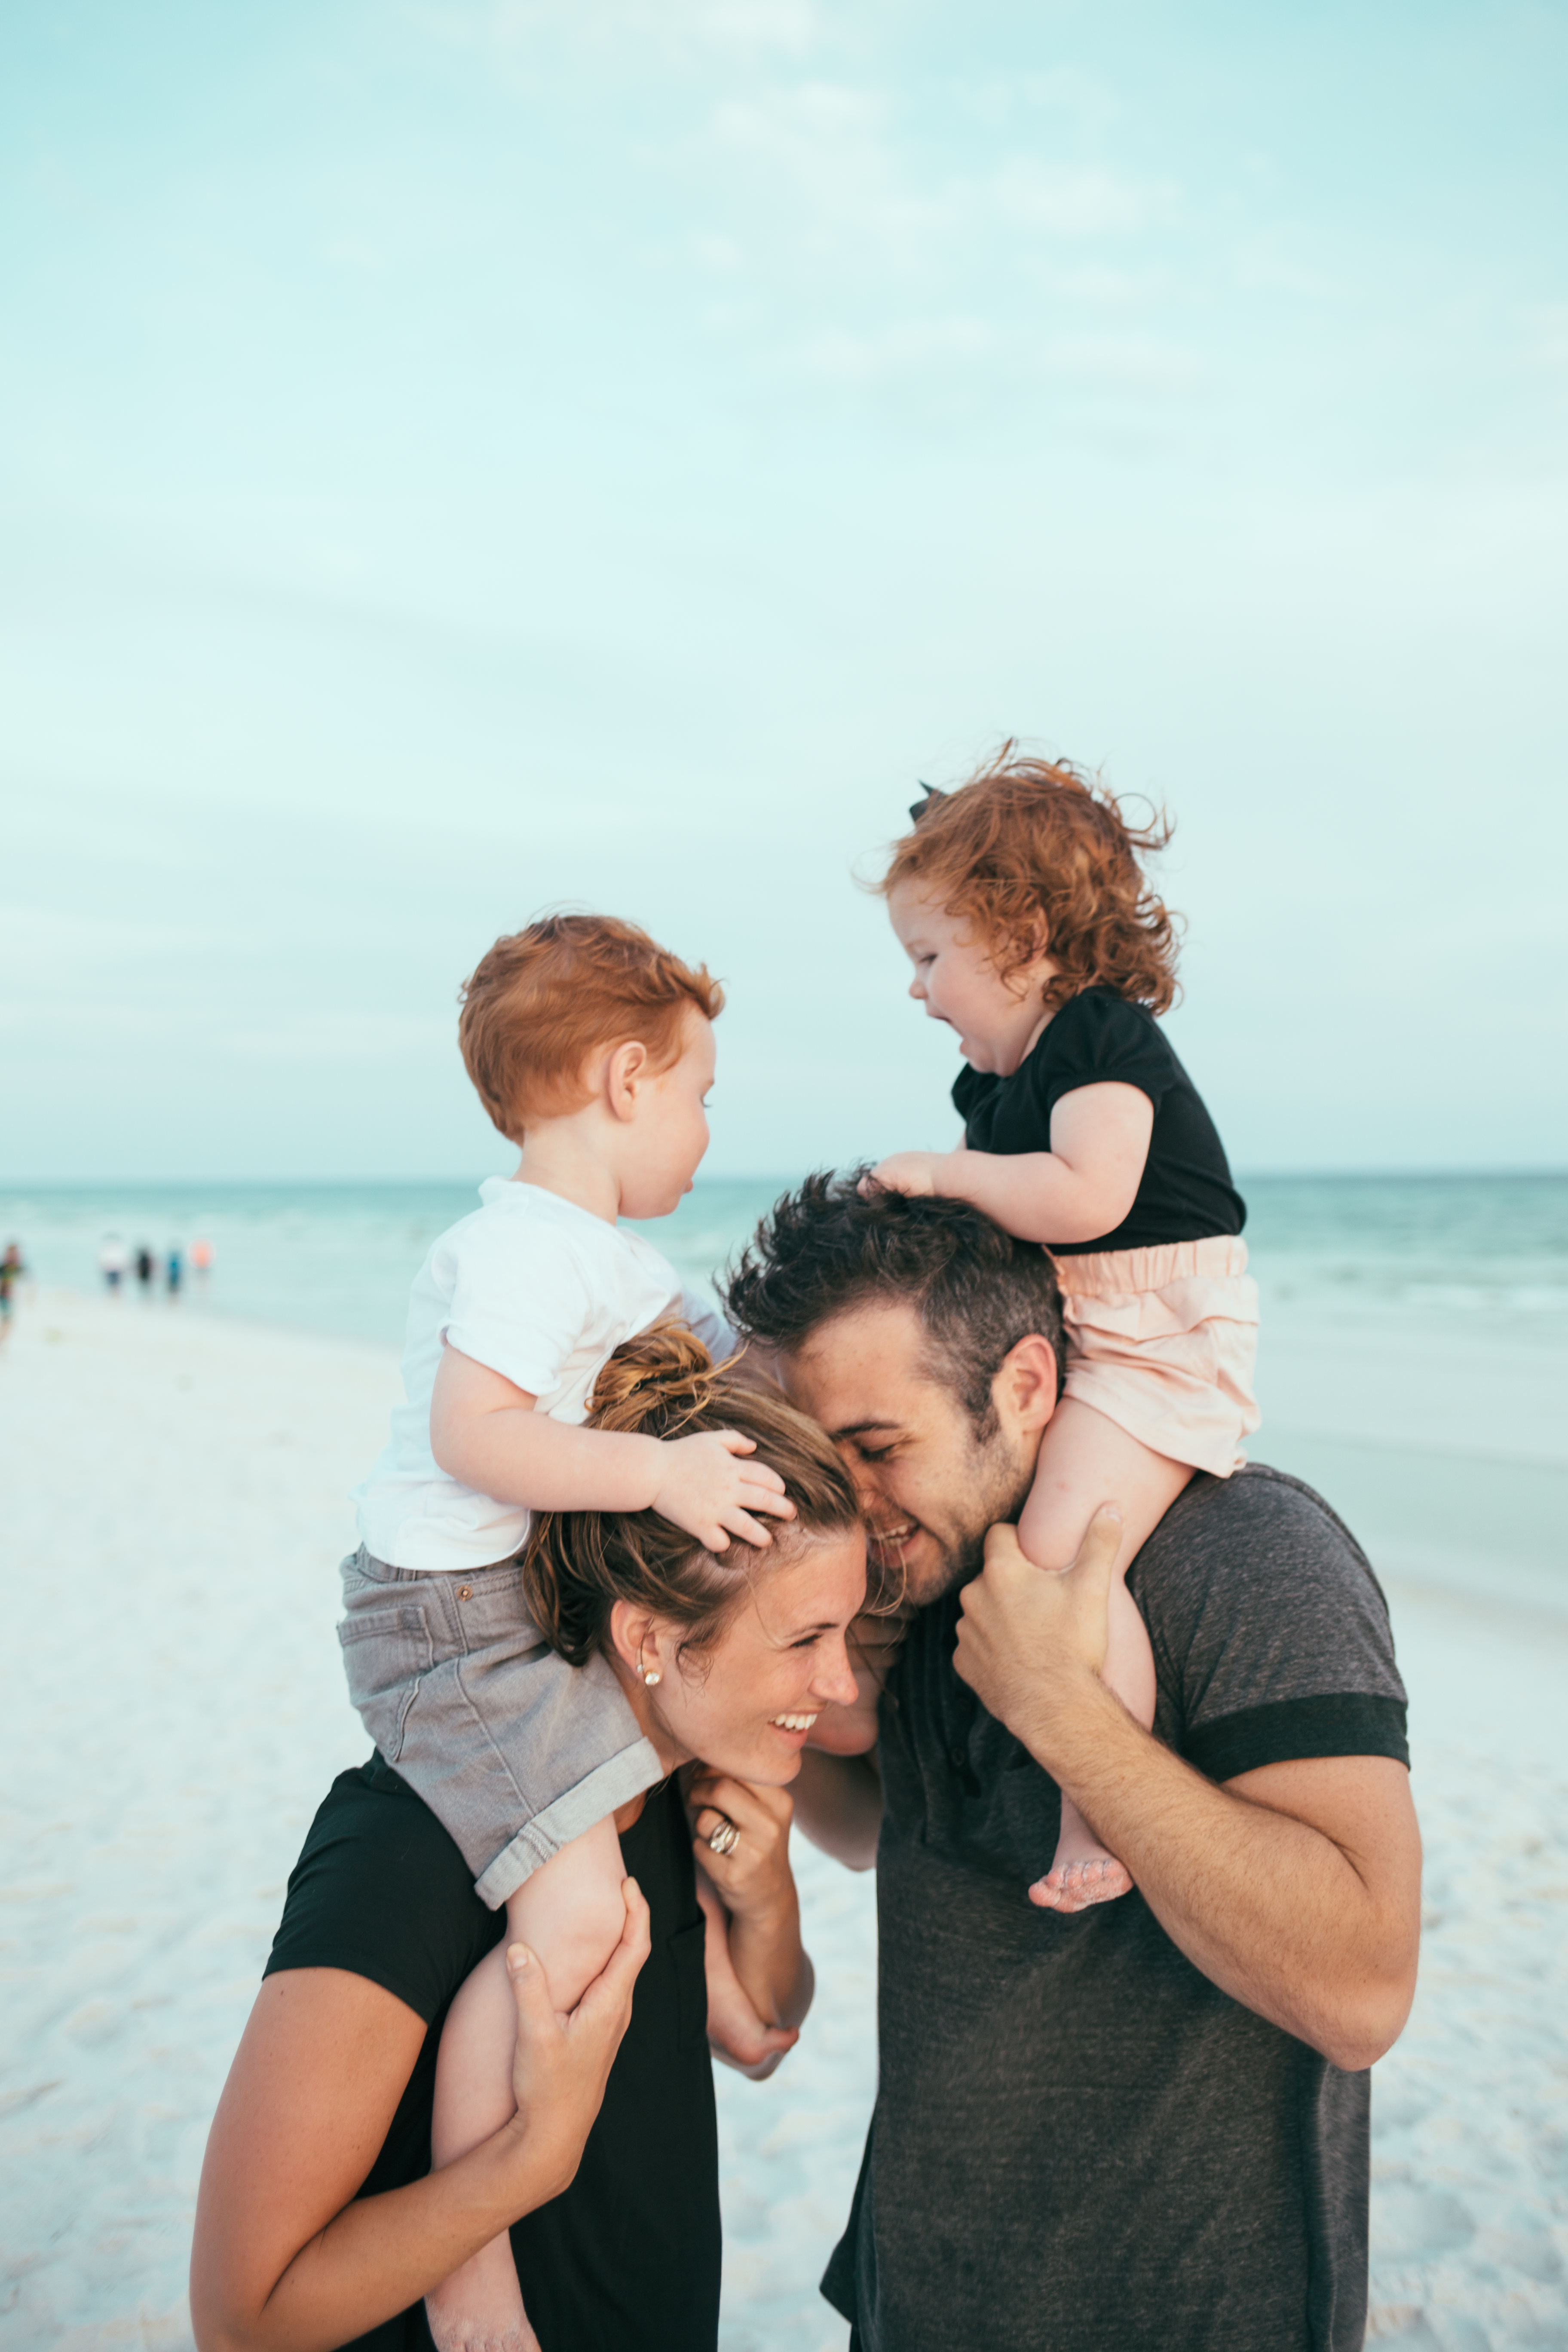
man, beach, sea, sand, ocean, people, shore, vacation, romance, family, ceremony, children, photograph, parents, interaction